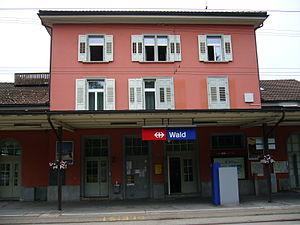
Wald est une commune suisse du canton de Zurich.